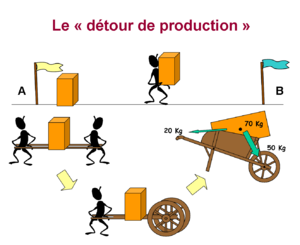
Combinaison d'innovations et de concepts aboutissant à un objet nouveau
Selon l'économiste autrichien Eugen von Böhm-Bawerk le détour de production désigne l'idée paradoxale mais efficace selon laquelle il faut quelquefois savoir faire un détour, pour être capable ultérieurement de produire plus, plus vite et mieux. Le détour de production conduit à réaliser un investissement, qui s'illustre par un allongement du processus de production. Cette idée sera d'ailleurs reprise par Hayek dans Prix et production, considérant que plus le détour s'allonge, plus il sera intense en capital.
Une brouette est un contenant mobile, porté sur une ou plusieurs roues, muni de deux brancards pour le transport humain de petites charges, généralement sur de courtes distances.